Chapeltown, Leeds

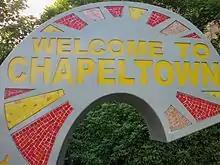
Public Art on Chapeltown Road

The names "Chapeltown" and "Potternewton" have become virtually interchangeable for the same area. The civil parish that governed the area before the expansion of Leeds County Borough in 1904 was called "Potter Newton", and the name is still used by the Church of England for the ecclesiastical parish of St. Martin's Church. The Ordnance Survey also lists the name "Potternewton" rather than "Chapeltown". Royal Mail classifies the area around Oak Road and St Marys Close as Potternewton, but does not list any road as Chapeltown. However, Leeds City Council now uses the name "Chapeltown" to refer to the area.